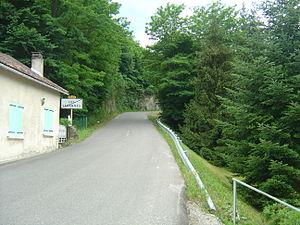
Sortie de la commune de Les Cabannes et début de l'ascension du Plateau de Beille. Pente raide au départ.
Le plateau de Beille est un massif montagneux pyrénéen situé dans le département de l'Ariège. Il se trouve au sud de la vallée de l'Ariège entre Tarascon et Ax-les-Thermes au-dessus des villages des Cabannes, d'Albiès et de Lassur. L'accès routier au plateau part des Cabannes.
Les Cabannes est une commune française des Pyrénées, située dans le département de l'Ariège en région Occitanie.